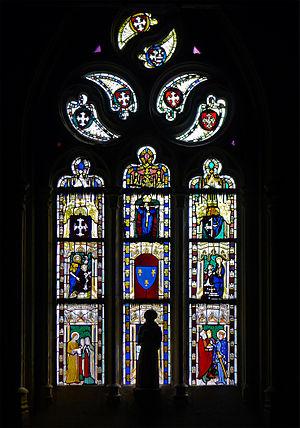
Église Notre-Dame de Béhuard, Maine-et-Loire, Pays de la Loire, France Vitrail This building is classé au titre des Monuments Historiques. It is indexed in the Base Mérimée, a database of architectural heritage maintained by the French Ministry of Culture,
L'église Notre-Dame est une église située à Béhuard, en France.